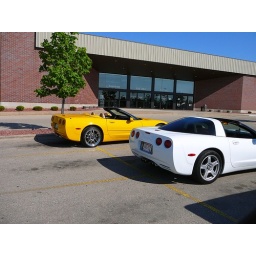
I would have got the whole image of the white corvette but there was this huge van in the way